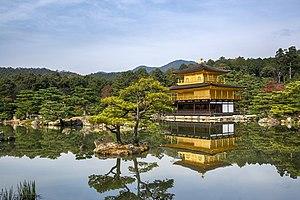
L'époque de Muromachi est l'une des 14 subdivisions traditionnelles de l'histoire du Japon, qui s'étend entre 1336 et 1573. Elle correspond à l'époque de « règne » des shoguns Ashikaga. Le nom de cette période vient du quartier de Muromachi, site choisi à Kyōto par les Ashikaga pour y installer à compter de 1378 le siège de leur gouvernement.